Romualdo Rossi

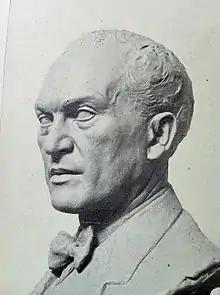
Marble bust depicting Romualdo Rossi

Born in Goro Ferrarese to Luigi and Caterina Branchi, Romualdo Rossi (1877-1968) was initially close to and a personal friend of Benito Mussolini. However, he did not shy away from criticising Mussolini’s positions, especially prior to Italy’s entry into the war, opposing the xenophobic stance of Nazi Germany. He co-founded and contributed to publications aligned with the syndicalist and socialist movements.